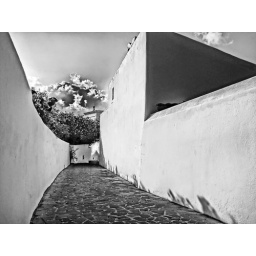
Under the sun, with the blue sky in the eyes and the volcano's energy in the mind and in the heart.